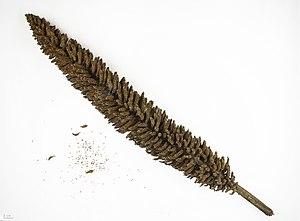
La nalca ou pangue, est une espèce de plantes vivaces de la famille des Gunneraceae. Elle est originaire du Chili et de l'Argentine.